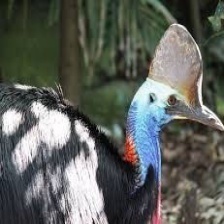
Species: CASSOWARY
Scientific name: CASUARIUS